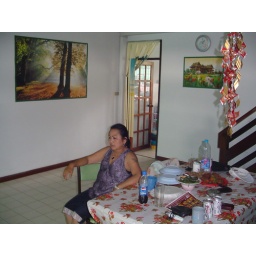
Aug'07 Holiday, Hua Hin, Thailand.Our house in Soi 63 - ground floor, main living area.